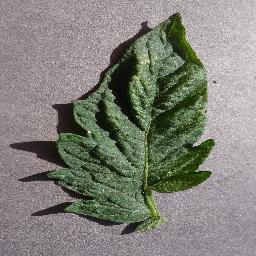
Label: Tomato___Spider_mites Two-spotted_spider_mite